James D. Saules

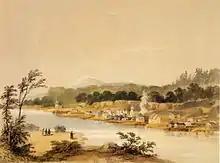

On 21 May, Ro Banuve along with his family and entourage, were invited onto the "Peacock" for entertainment. According to William Reynolds a staged ceremony was held for the visiting Fijians, with Saules a part of the ruse: